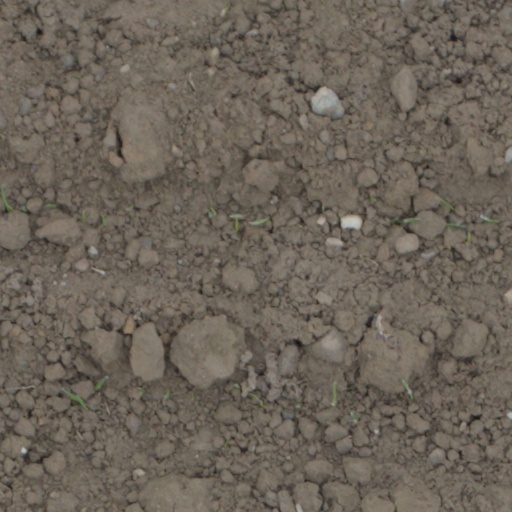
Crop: wheat